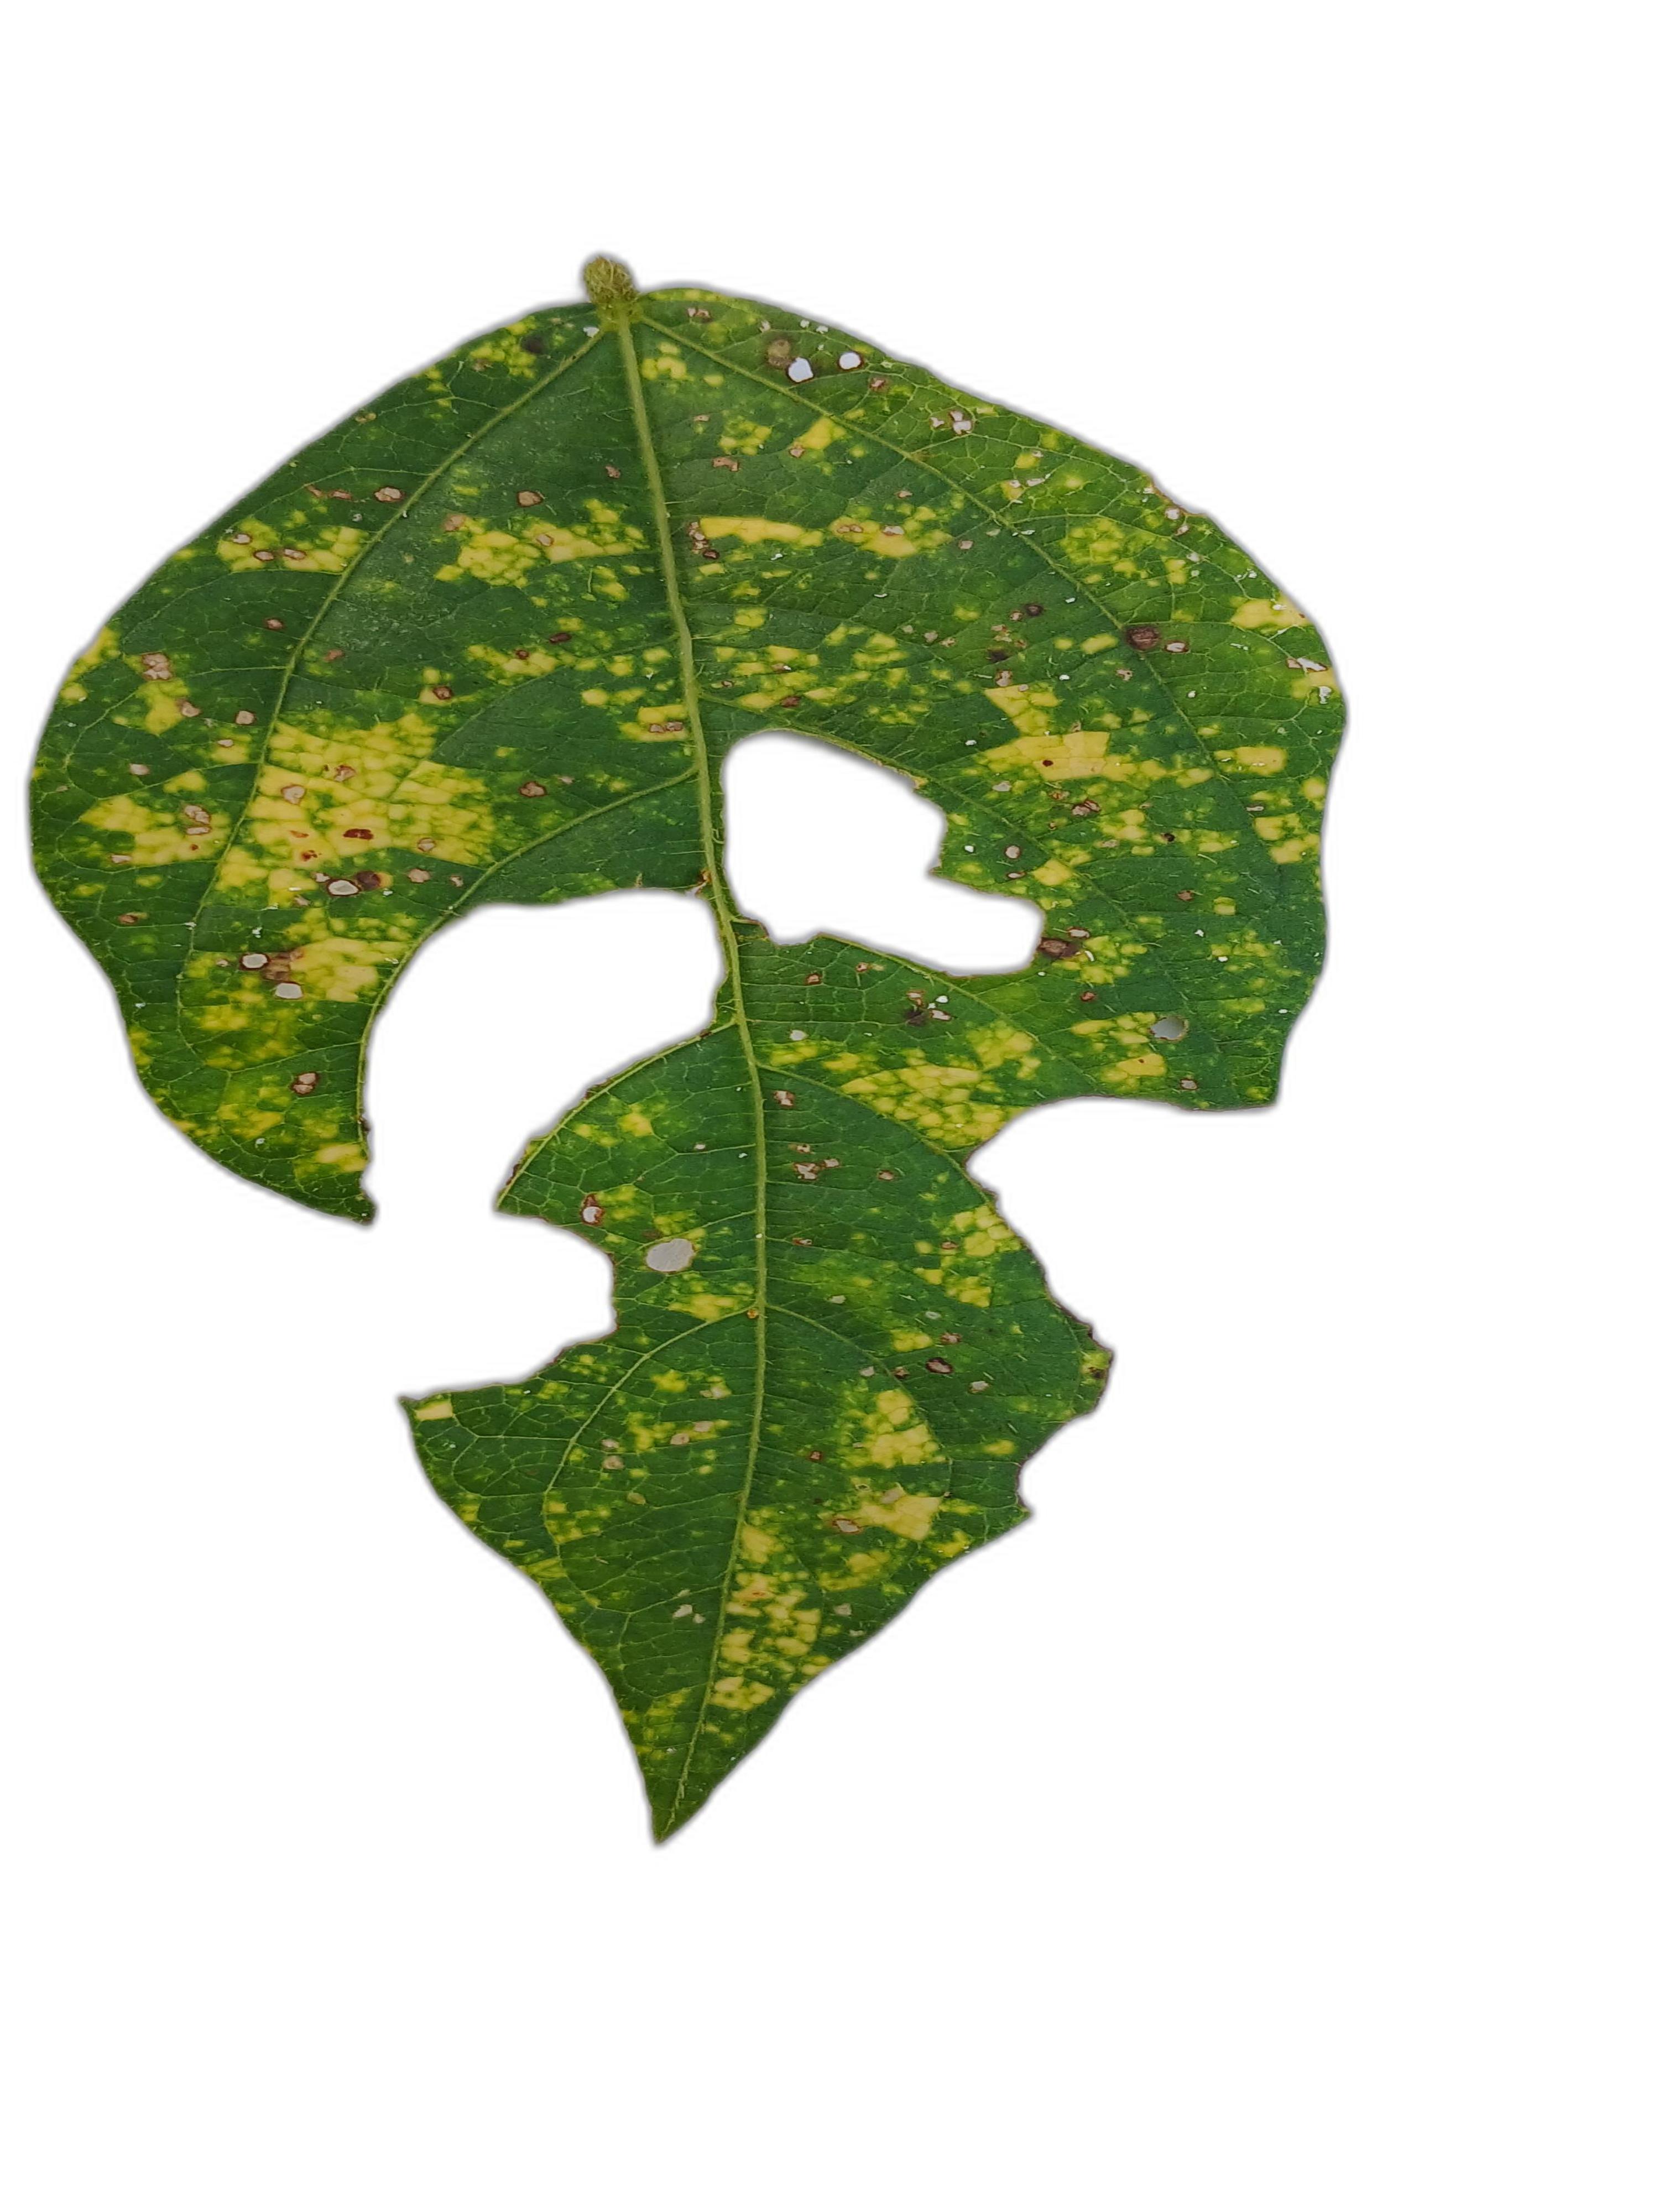
Label: Yellow Mosaic